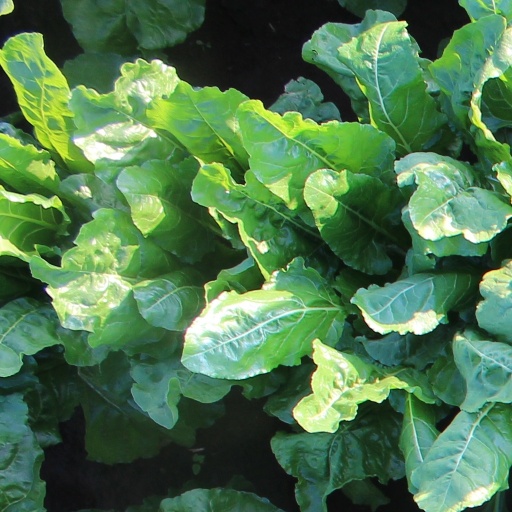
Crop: sugar beet